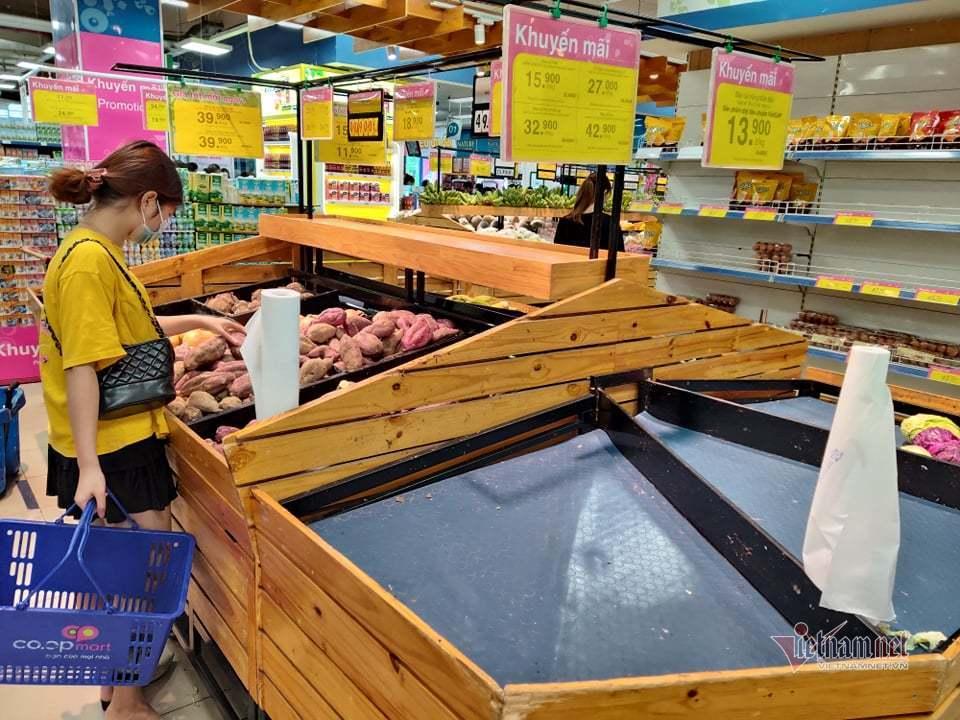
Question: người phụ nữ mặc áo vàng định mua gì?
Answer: định mua một số loại củ